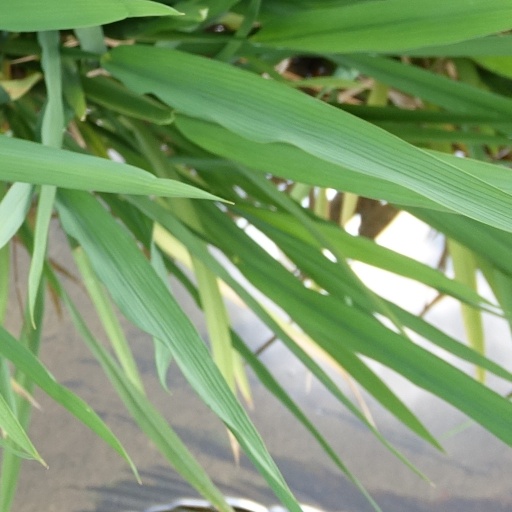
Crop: rice